Juan Vázquez de Mella

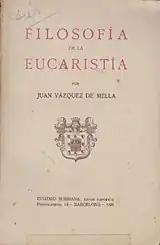
"Filosofía de la Eucaristía"

Though de Mella lost the battle to control Carlism, on rebellious path he was followed by most of its local leaders, MPs and otherwise distinguished figures; it was only among the rank and file that Mellistas gained little support, the group resembling an army of generals with rather few soldiers. Before the 1919 elections de Mella set up Centro Católico Tradicionalista, intended as a stepping stone towards an ultra-Right alliance; the campaign produced mere 4 mandates and de Mella himself failed to gain a ticket. Offered a ministerial post in a new government of national unity he declined, claiming he could never align himself with the 1876 constitution and its system. The 1920 elections proved even worse, with Mellistas gaining only 2 tickets; de Mella, who lost again, soon launched his bid for seat in , but failed to mount sufficient support among conservative parties and suffered prestigious defeat.